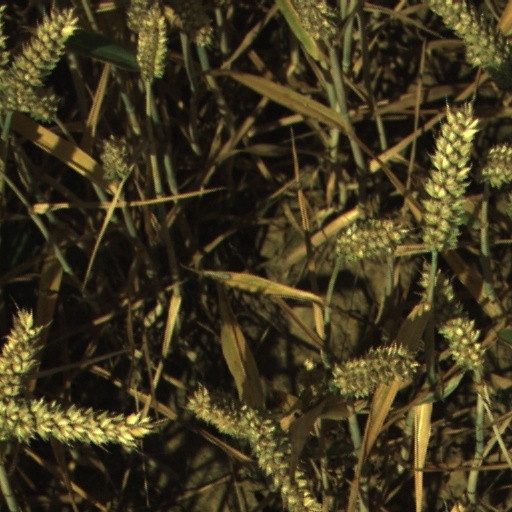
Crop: wheat